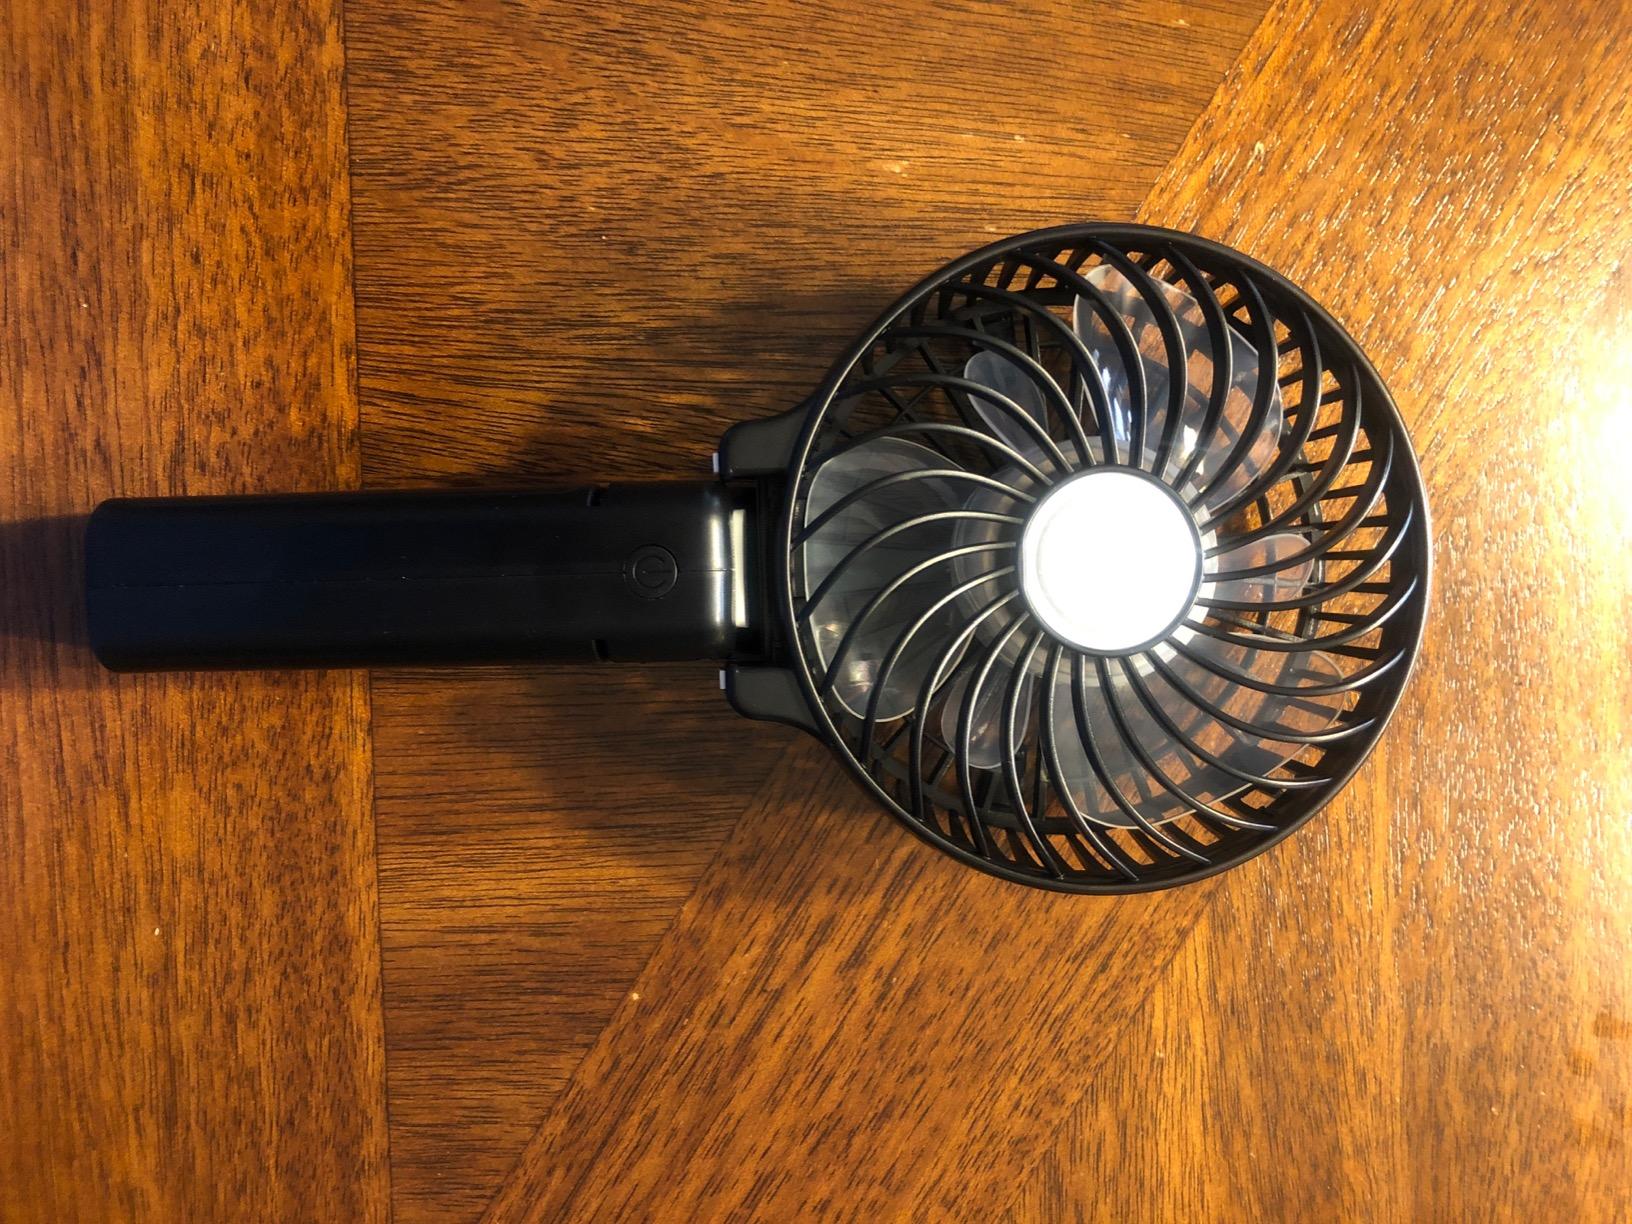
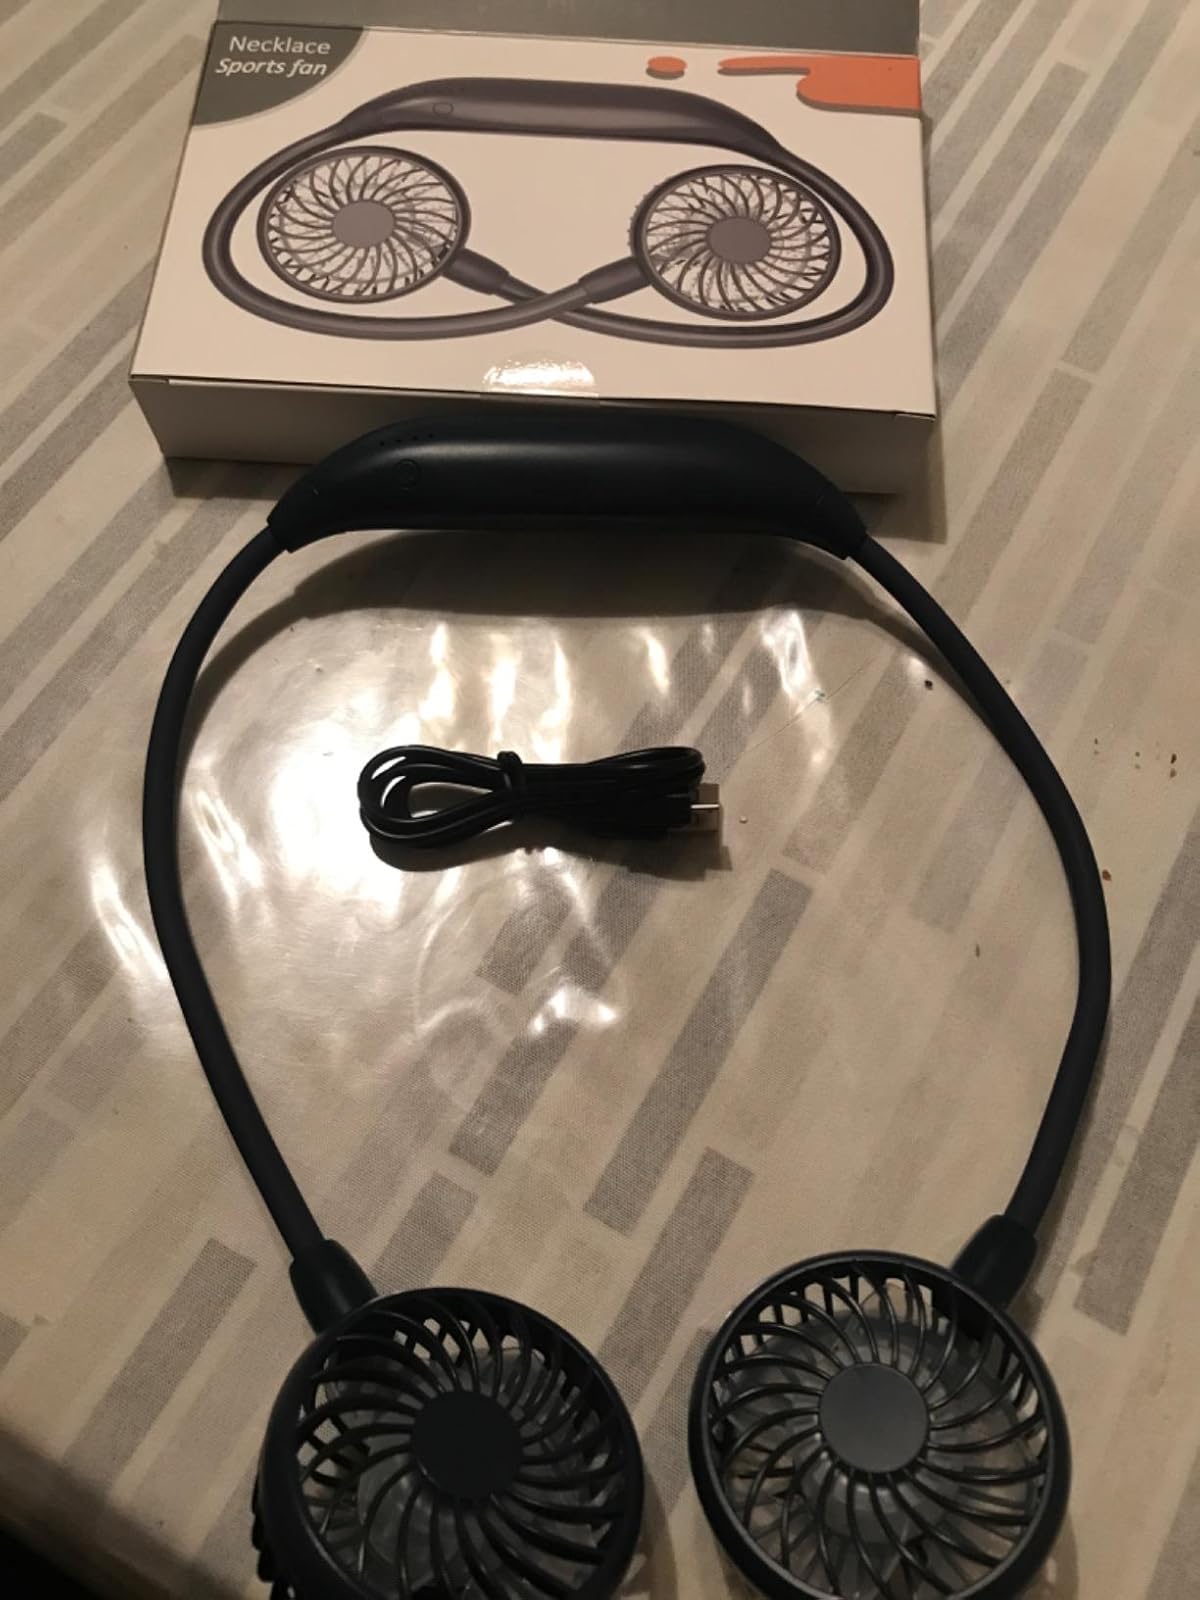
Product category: fan
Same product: no